Märwil railway station

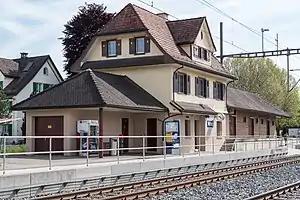
The station building in 2019

Märwil railway station is a railway station in the village of Märwil, within the municipality of Affeltrangen, in the Swiss canton of Thurgau. It is an intermediate stop on the standard gauge Wil–Kreuzlingen line of THURBO, and is served as a request stop by local trains only.